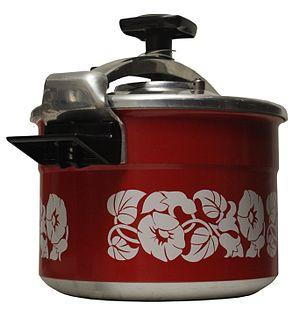
L’autocuiseur, appelé également « Cocotte-minute », est un ustensile de cuisine constitué d'un récipient en métal épais hermétiquement clos par un couvercle équipé d'une valve de dépressurisation. Il permet de cuire les aliments sous haute pression.